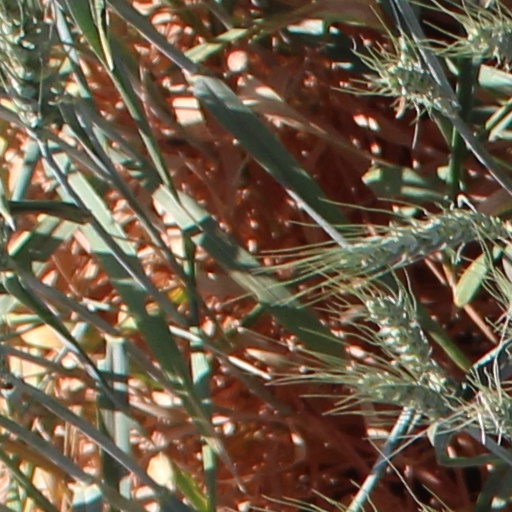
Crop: wheat